Life Underground

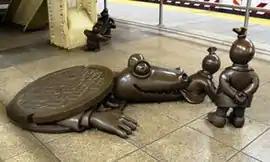
Some of the "Life Underground" bronze sculpture elements, including the sewer alligator

Life Underground (2001) is a permanent public artwork created by American sculptor Tom Otterness for the New York City Subway's 14th Street/Eighth Avenue station, which serves the . It was commissioned by the Metropolitan Transportation Authority's Arts for Transit program for US$200,000, one percent of the station's renovation budget. This program has commissioned permanent works of art for public transportation facilities the MTA owns and operates. This work is one of the most popular artworks in the subway system.